Louis Fabry

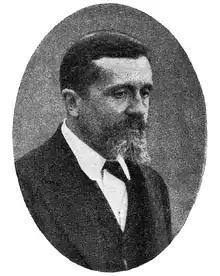
Louis Fabry.

Louis Fabry was born in Marseille in 1862 to a Provençal family with five boys. His brothers Charles, Eugène and Auguste were, respectively, a physicist, a mathematician and a magistrate.